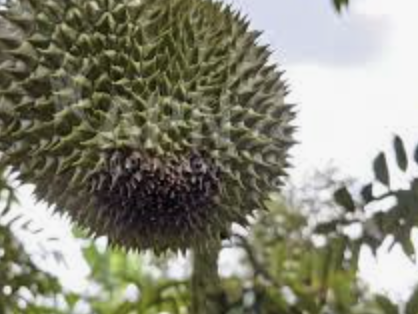
Label: fruit_rot